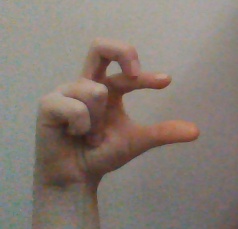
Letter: thal